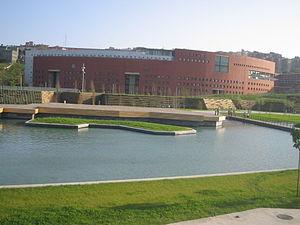
L'université de Cantabrie est une université publique espagnole située dans la communauté autonome de Cantabrie. Elle fait partie du Réseau de Santander et du Groupe de Compostelle.